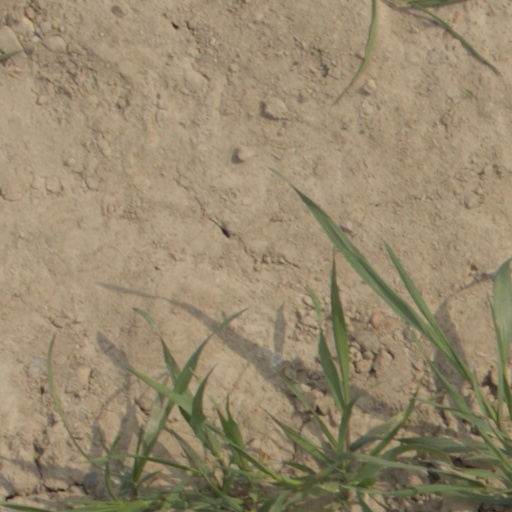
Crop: wheat